José Azueta

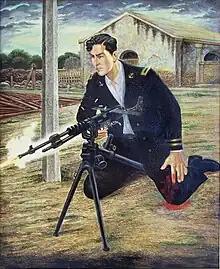
Artistic depiction of Mexican Navy Lieutenant José Azueta firing a French Hotchkiss machine gun in the defense of Veracruz during the Second U.S. intervention of the Mexican Revolution, painting at the Naval Historical Museum in Mexico City

José Azueta Abad (May 2, 1895 – May 10, 1914), usually known as José Azueta, was a Mexican Navy lieutenant who became famous for his role in the United States occupation of Veracruz, where he was fatally wounded. He is one of the most revered national heroes in Veracruz.